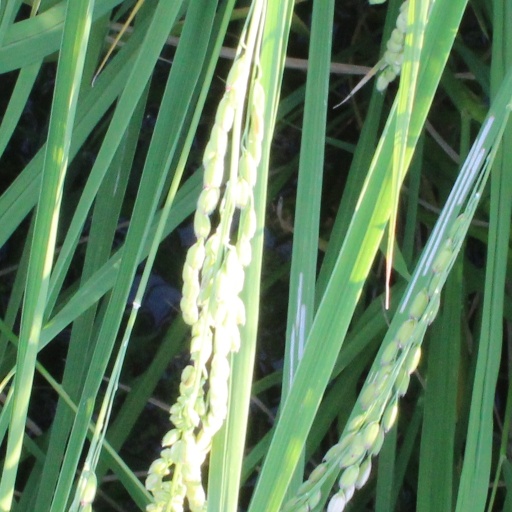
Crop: rice